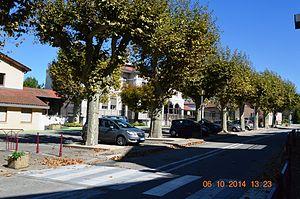
Assieu est une commune française située dans le département de l'Isère, en région Auvergne-Rhône-Alpes.